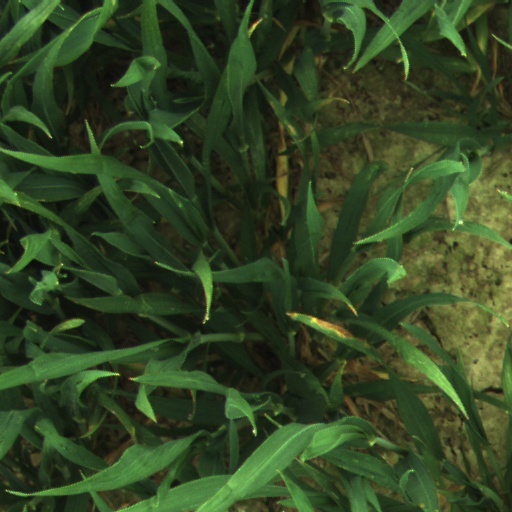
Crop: wheat